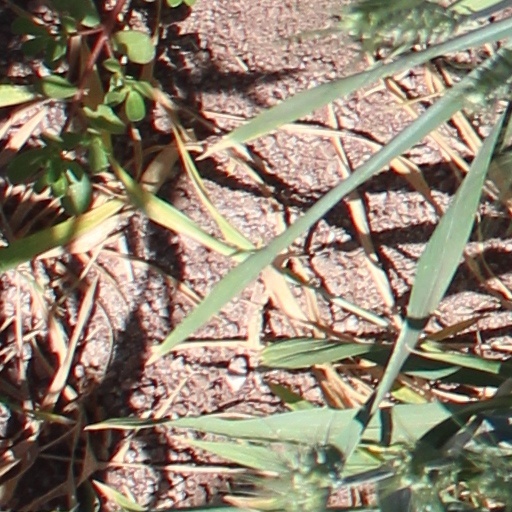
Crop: wheat